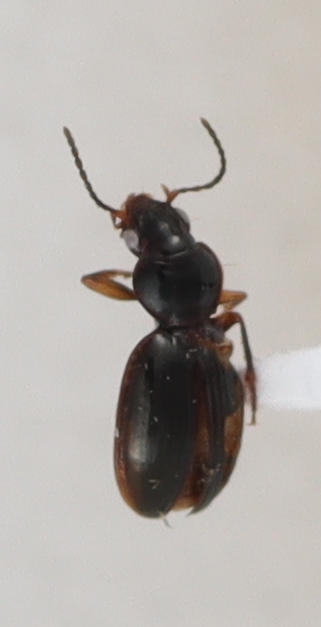
Scientific name: Mecyclothorax konanus
Plot: 14
Trap: S
Collected: 20240424